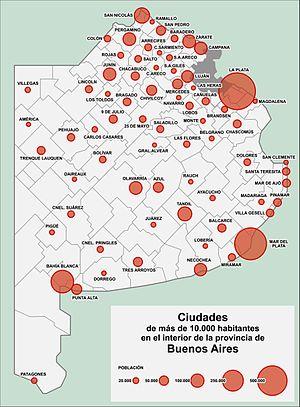
La province de Buenos Aires est la province la plus grande, la plus riche et la plus peuplée d'Argentine, bien que la municipalité de la ville de Buenos Aires, capitale de la République argentine n'en fasse pas partie. La province avait 15 625 084 habitants en 2010. L'agglomération du grand La Plata, sa capitale, en avait 799 523 la même année.